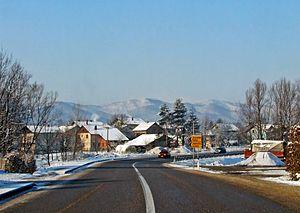
Đulići est un village de Bosnie-Herzégovine. Il est situé dans la municipalité de Teslić et dans la République serbe de Bosnie. Selon les premiers résultats du recensement bosnien de 2013, il compte 2 307 habitants.